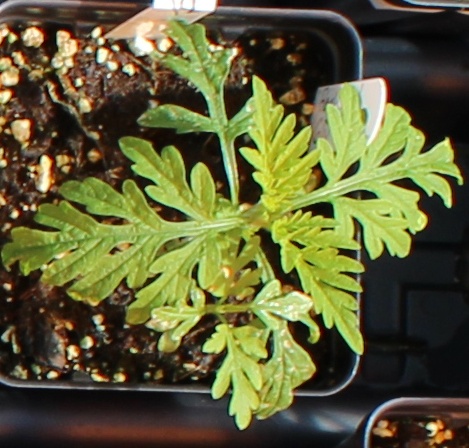
Label: Ragweed